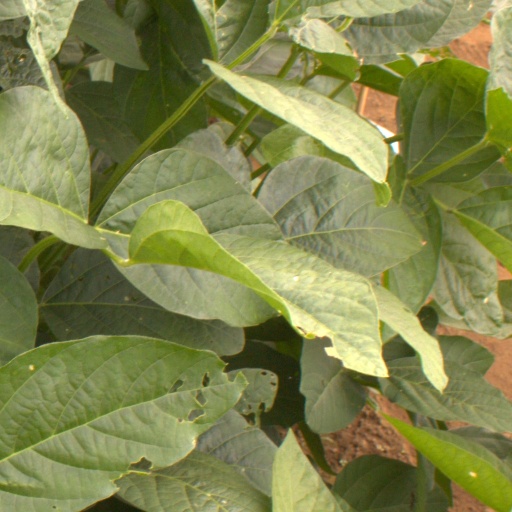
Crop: soybean